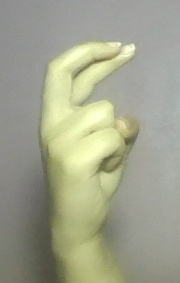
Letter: zay